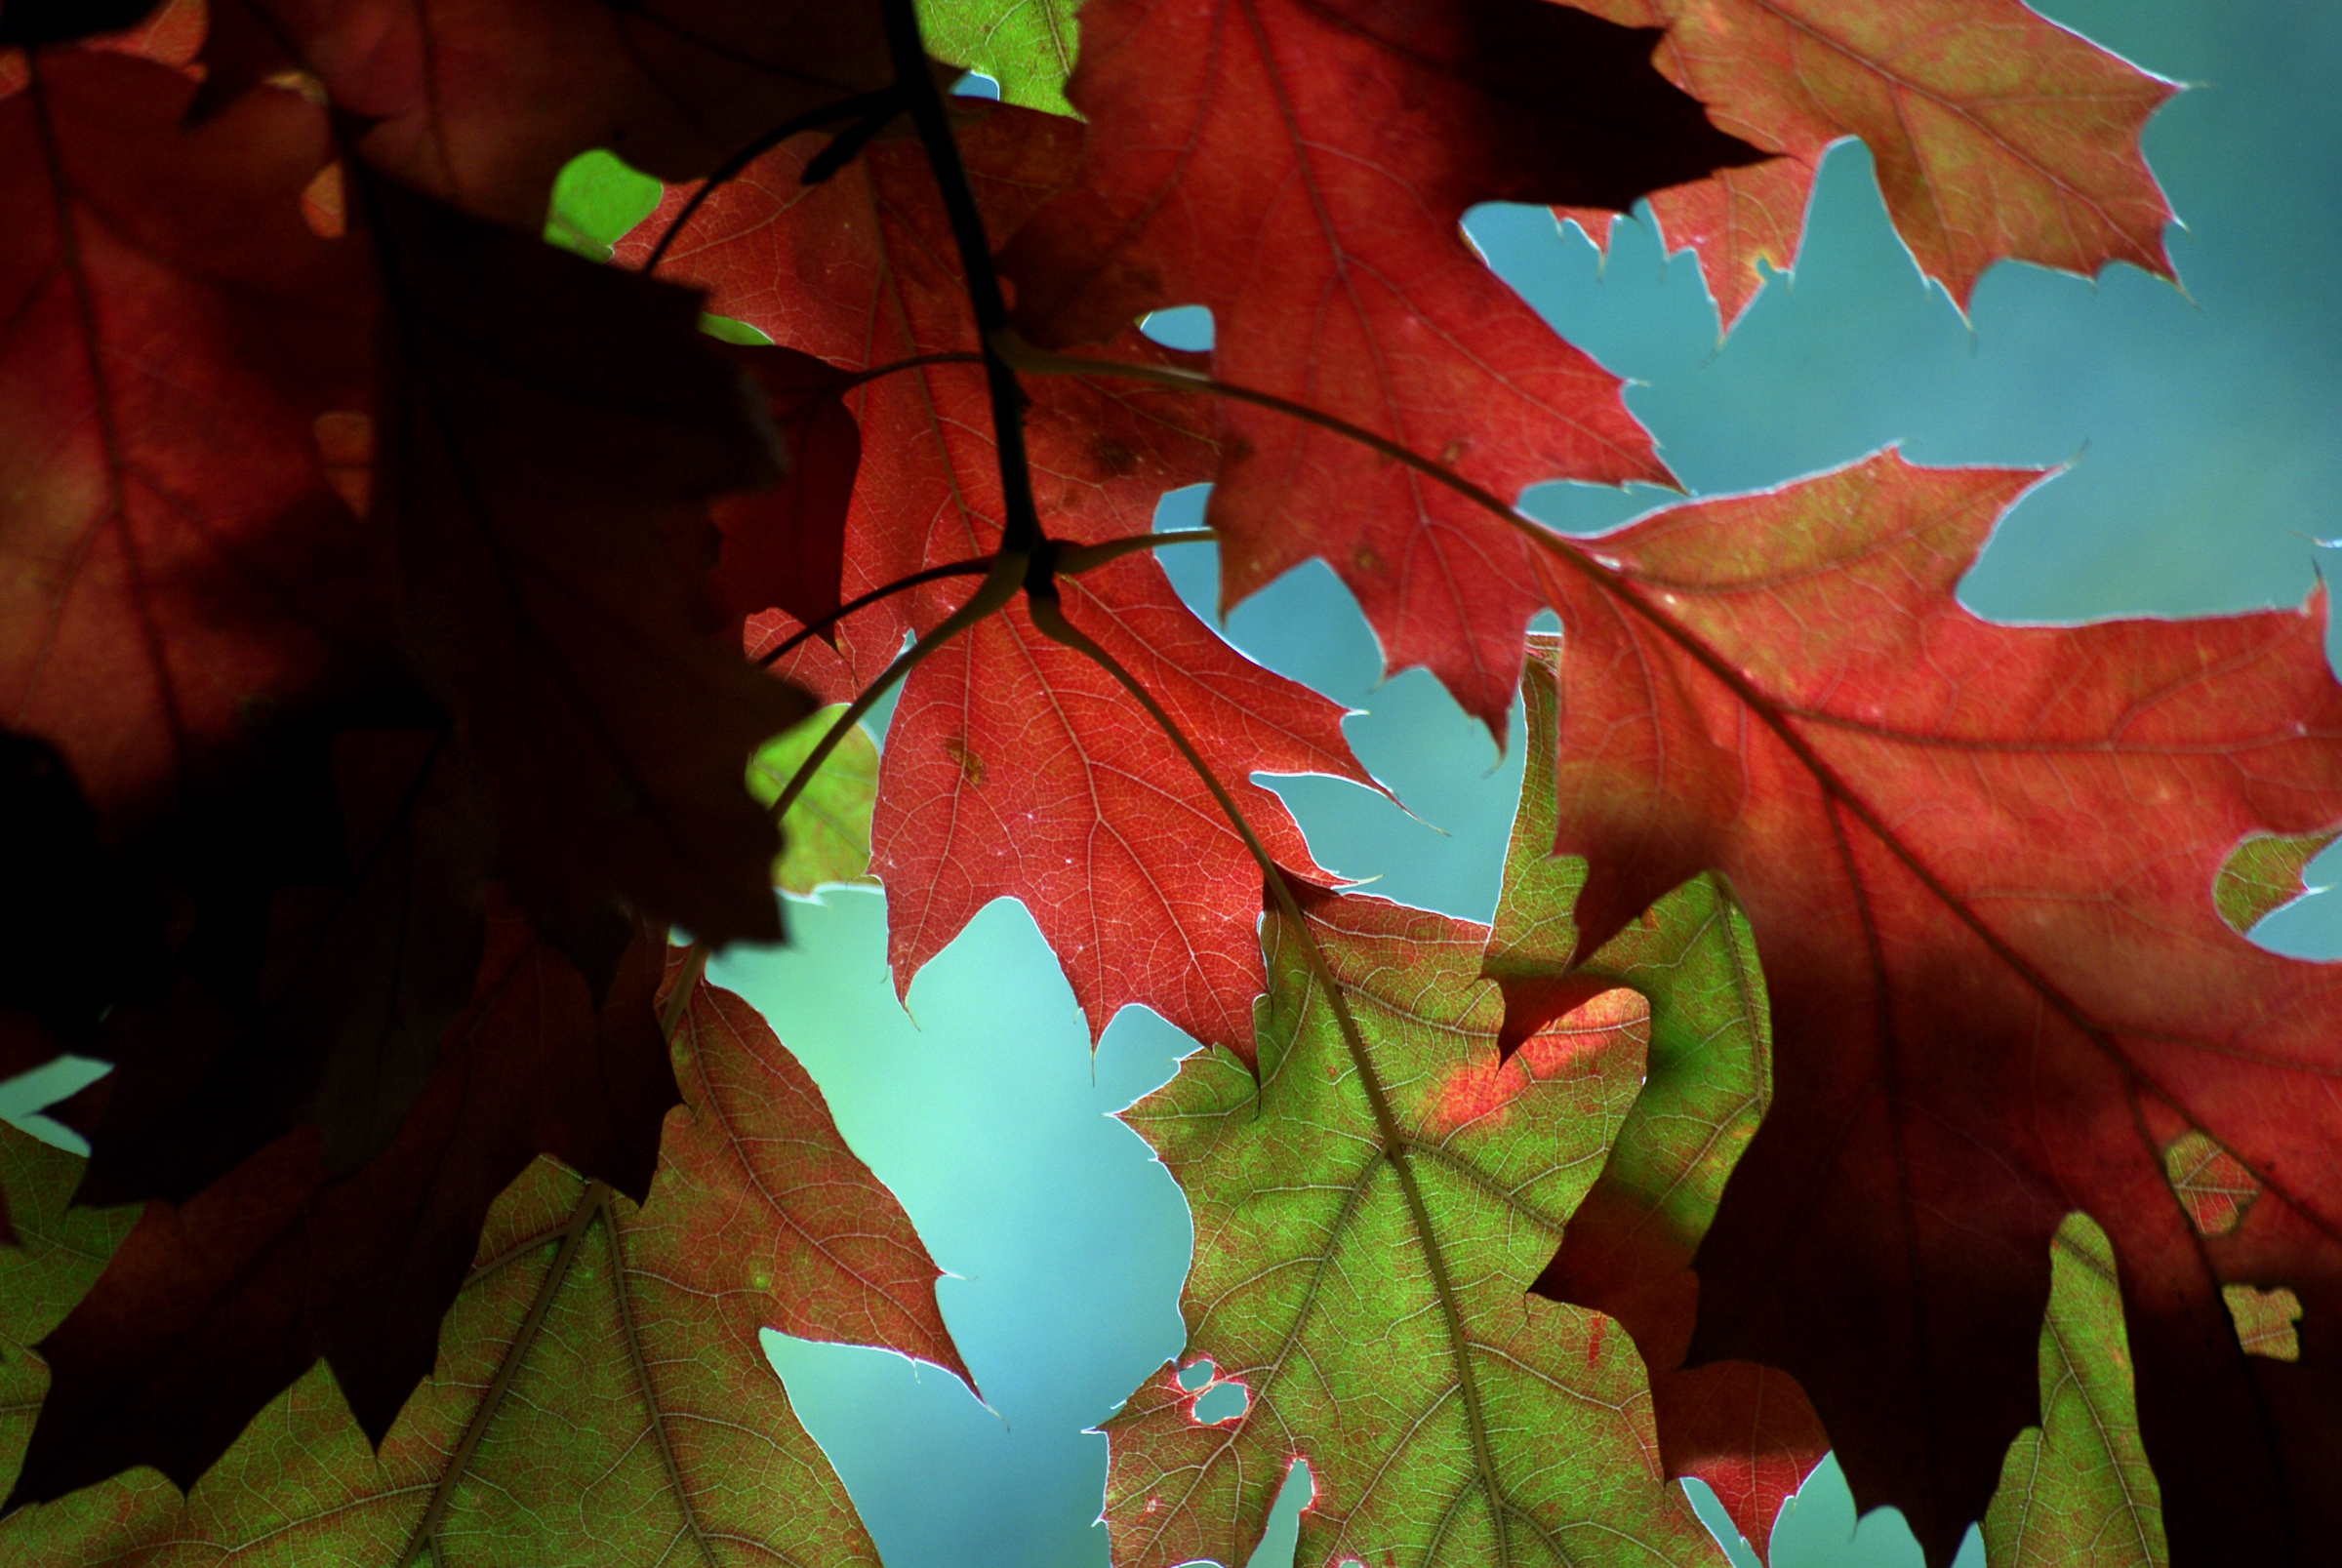
tree, nature, branch, plant, leaf, flower, green, red, autumn, season, maple tree, maple leaf, fallcolors, autumnleaves, colouredfoligeorange, flowering plant, woody plant, land plant